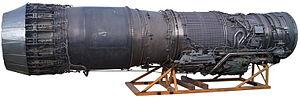
Le Pratt & Whitney TF30 était un turboréacteur à faible taux de dilution militaire, conçu initialement par la société américaine Pratt & Whitney pour le chasseur subsonique de défense de la flotte F6D Missileer, mais ce projet fut abandonné. Il fut plus tard équipé d'une postcombustion pour des concepts d'avions supersoniques, et fut sous cette forme le premier turbofan à postcombustion à entrer en service au monde, devant alors équiper le F-111 Aadrvark et le F-14A Tomcat. Il devait également propulser les premières versions de l'A-7 Corsair II, dans une version dépourvue de postcombustion. Le premier vol du TF30 eut lieu en 1964 et sa production continua jusqu'en 1986.